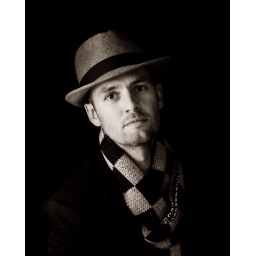
Taken in the living room/ black bedsheet studio during shoot with Paul. Lit by one window on camera left.